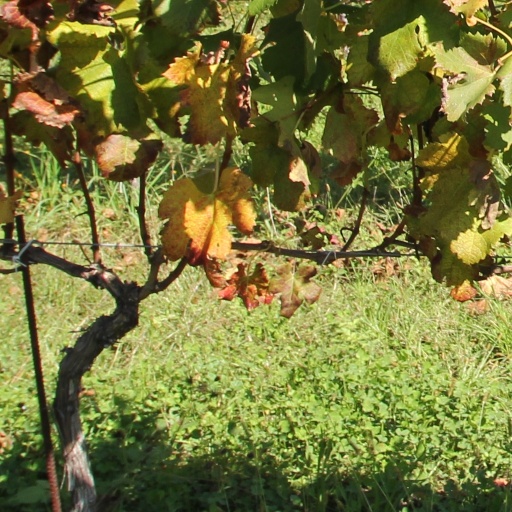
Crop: grape